Indiana Soldiers' and Sailors' Children's Home

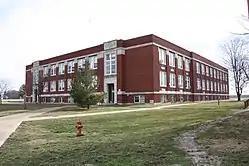
Morton School (1928, addition 1936), McGuire and Shook architects

The stated mission of ISSCH was "to be a safe mentoring community where Indiana's at-risk youth are given opportunities to excel".